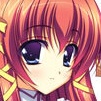
Portrait style: Anime Portrait